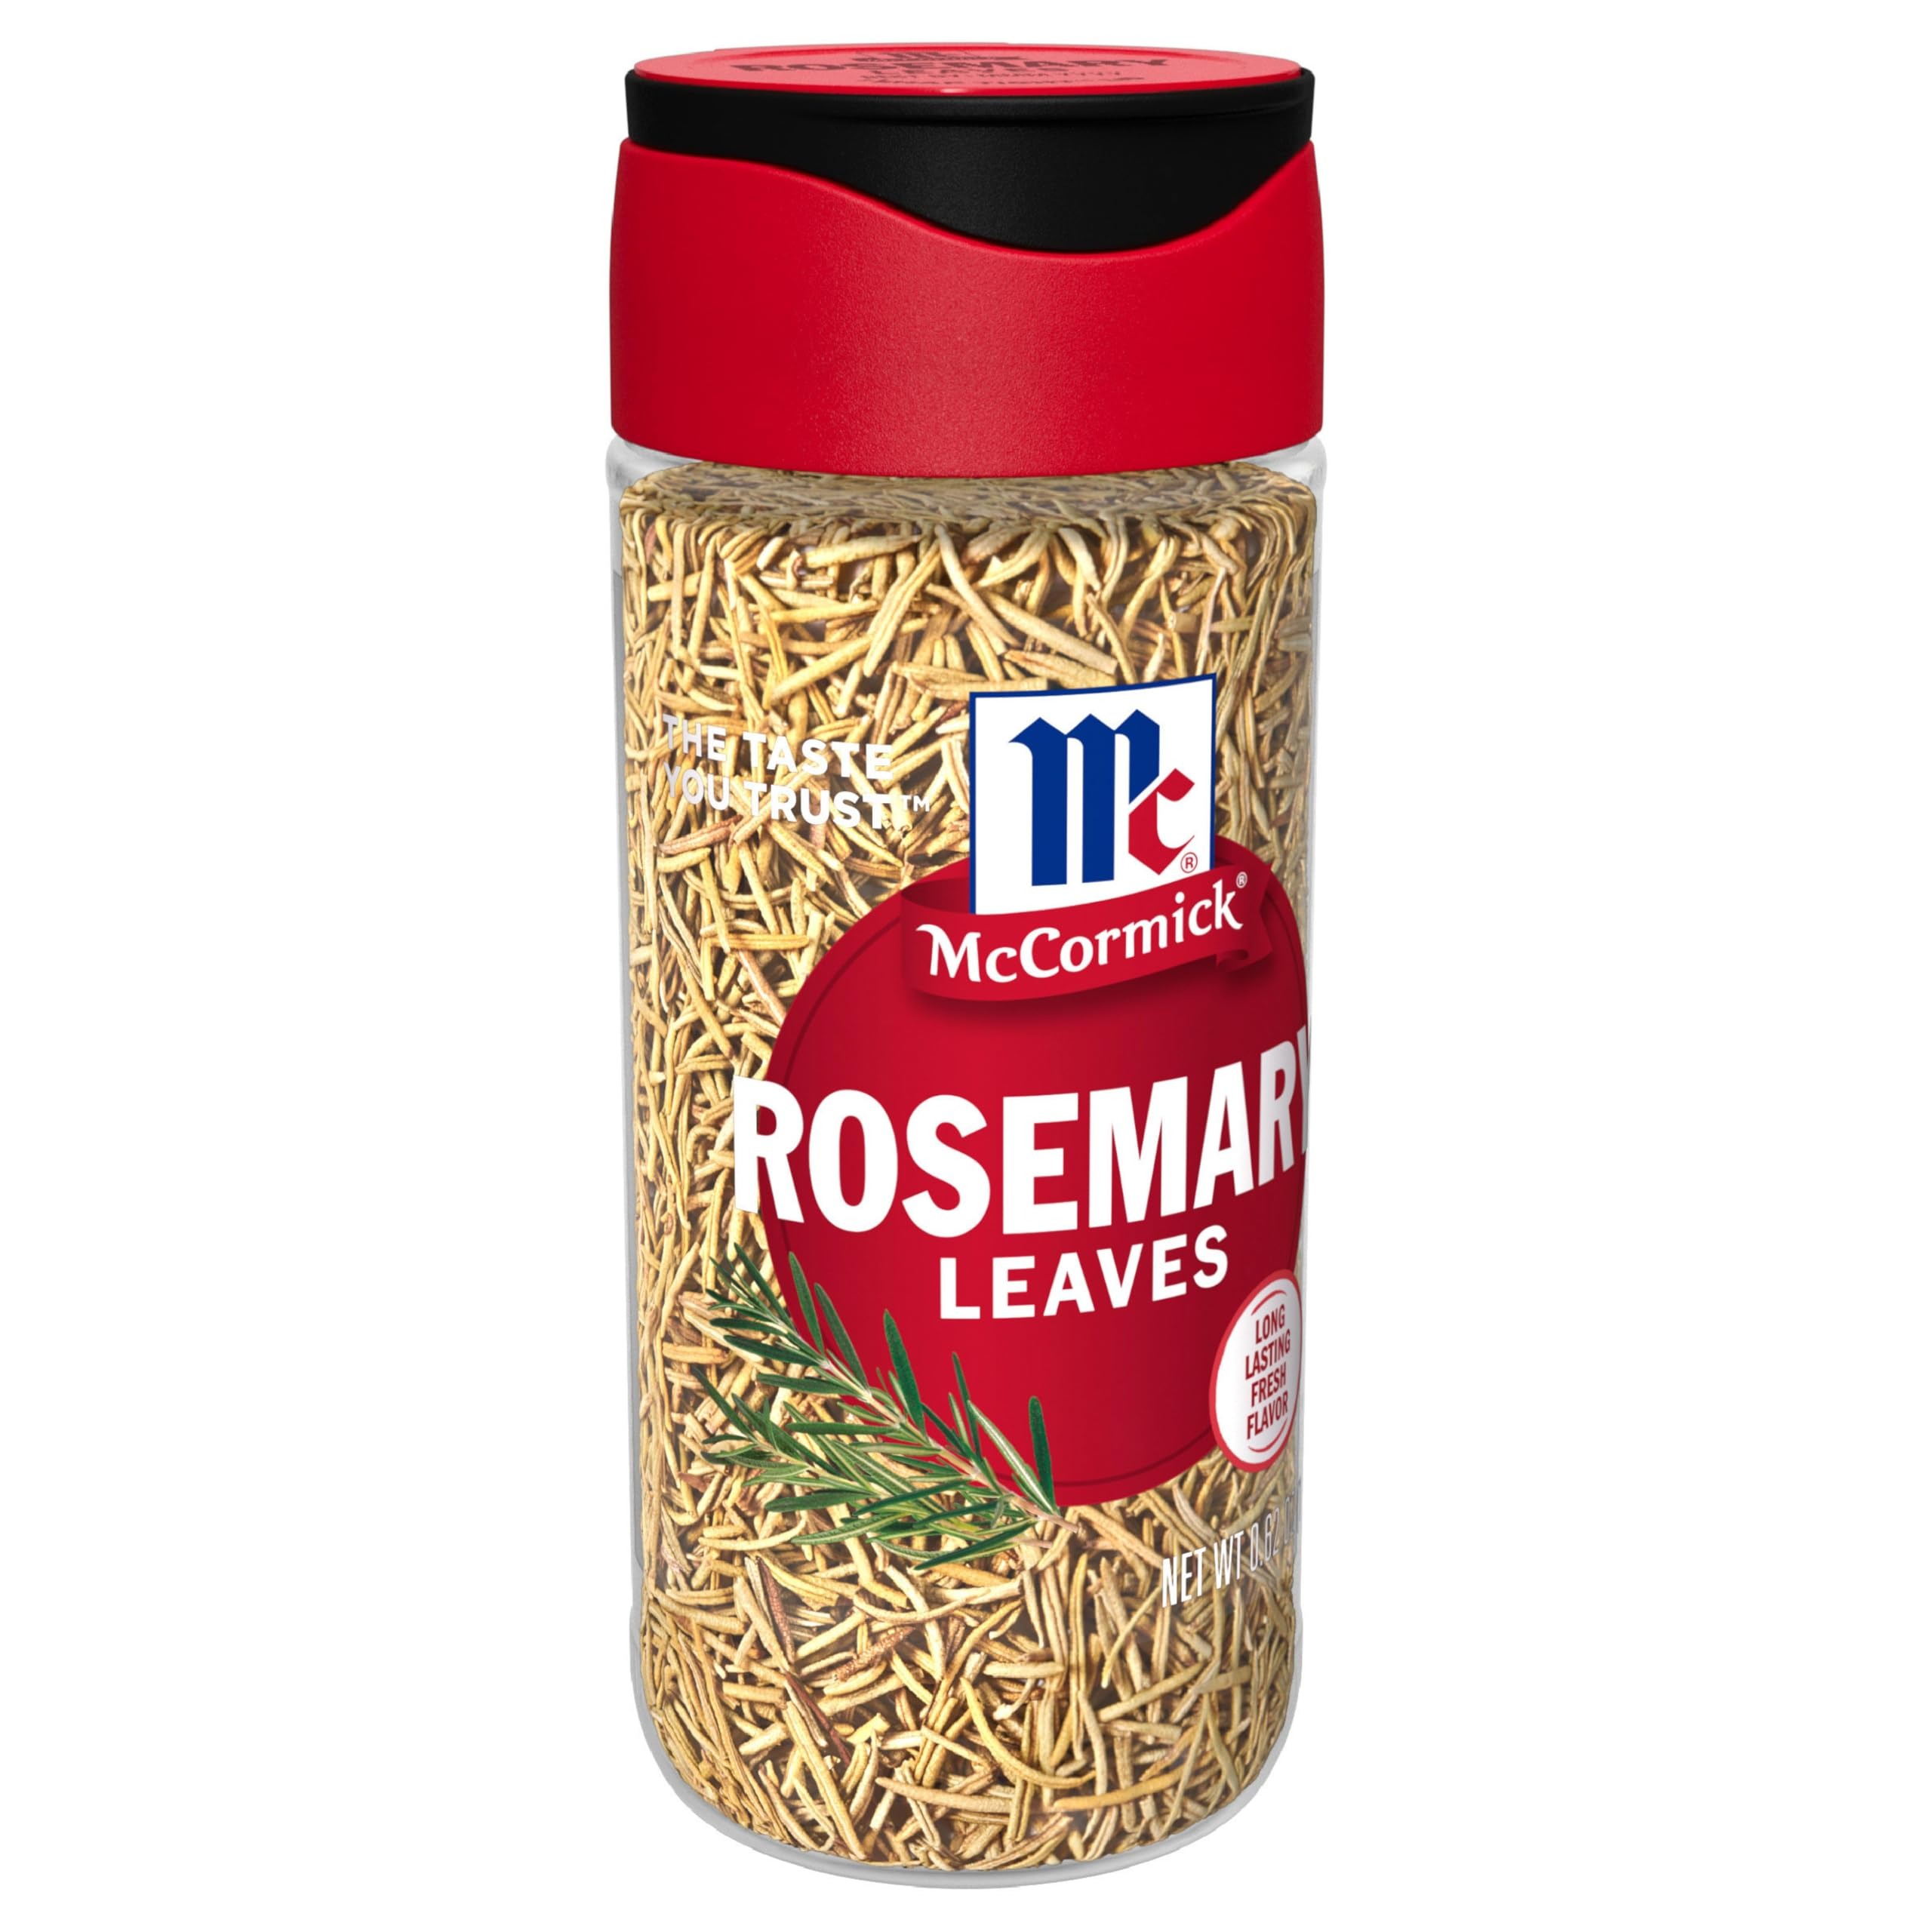
Item Name: McCormick Rosemary Leaves, 0.62 Oz
Bullet Point 1: McCormick Rosemary Leaves bring bold, piney flavor
Bullet Point 2: Our rosemary is gently dried for flavor, color and aroma
Bullet Point 3: Perfect for grilled and roasted meats
Bullet Point 4: Use for slow-cooked stews, tomato sauces, roasted potatoes and bean dishes
Bullet Point 5: Adds distinctive herbal flavor to baked goods, desserts and beverages
Value: 0.62
Unit: Ounce

Price: 7.035